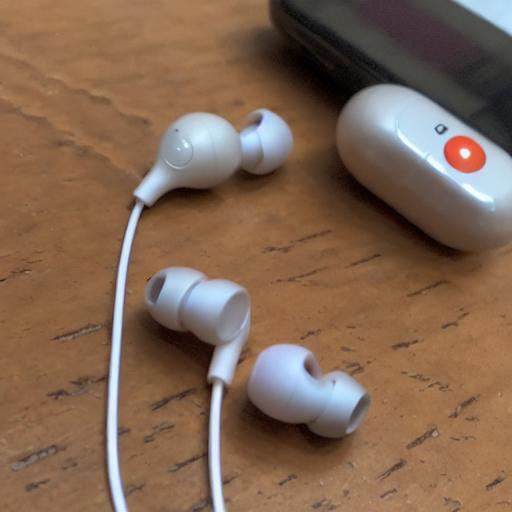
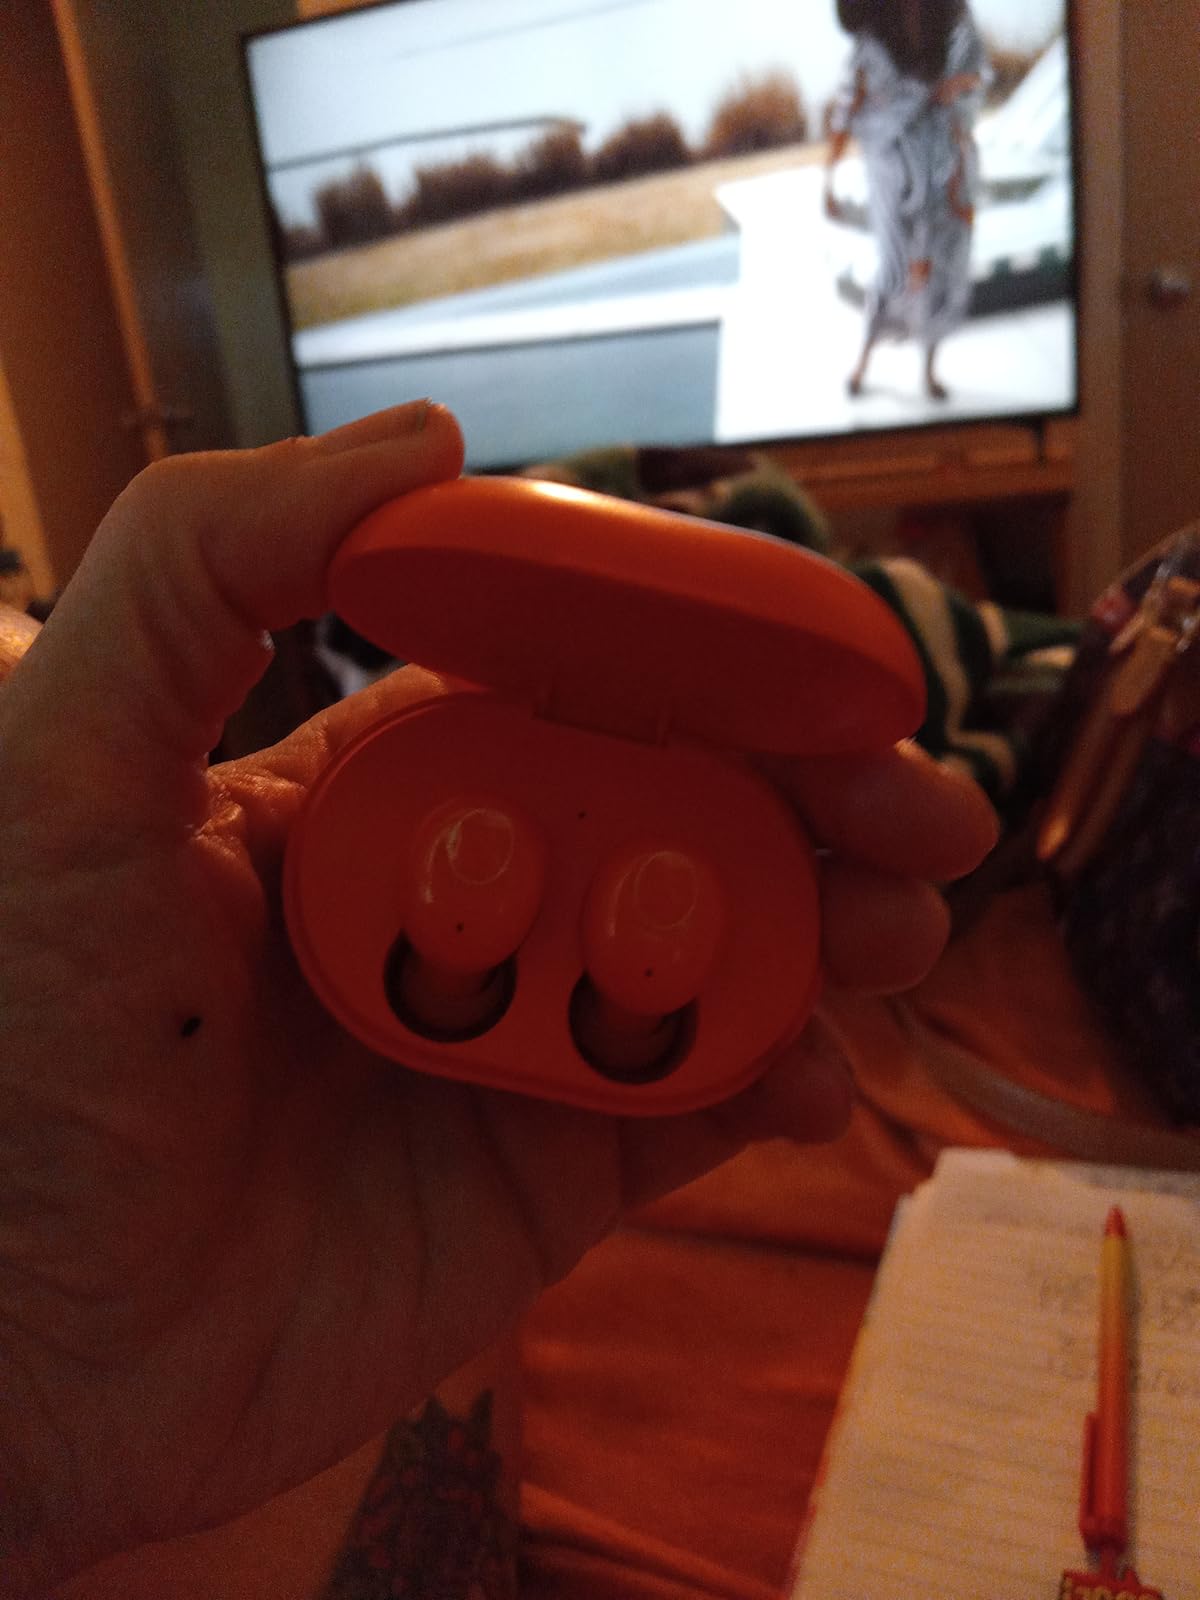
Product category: earbuds
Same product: no